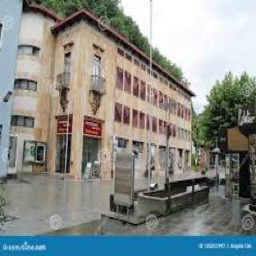
Liechtenstein PostalMuseum